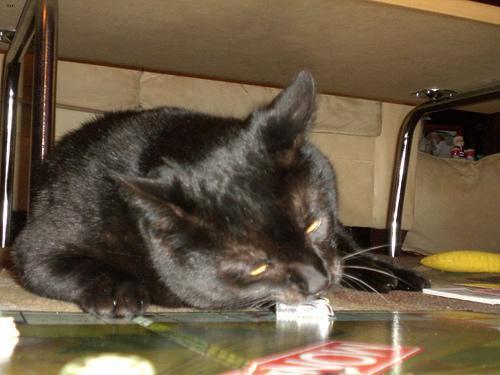
Bombay